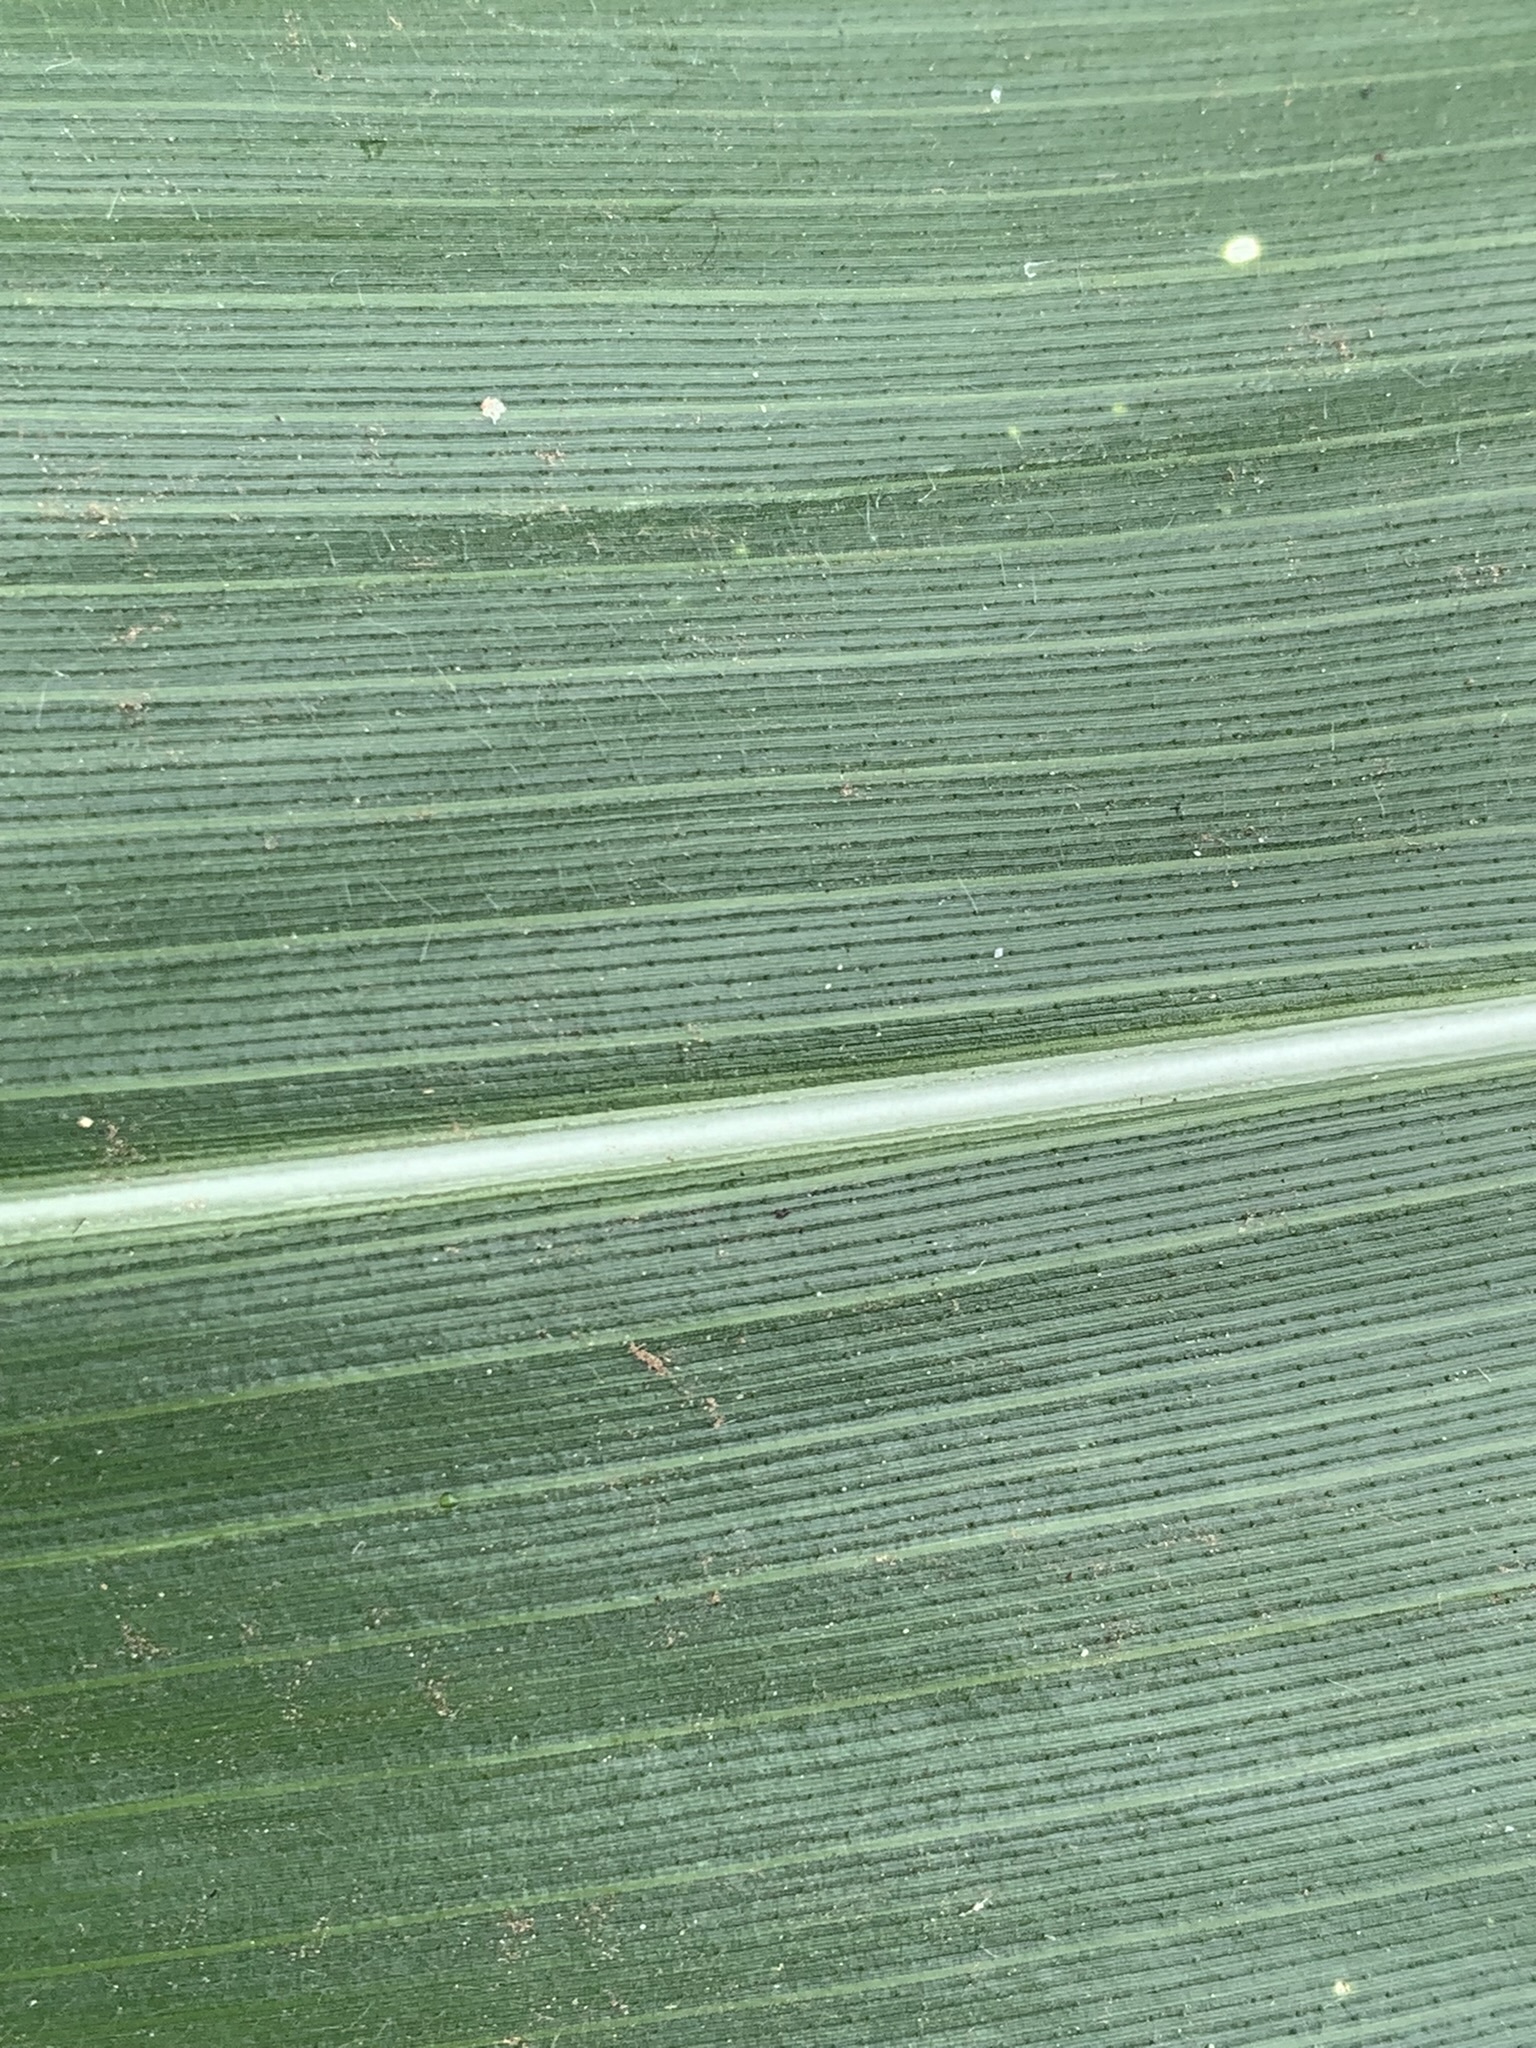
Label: Healthy